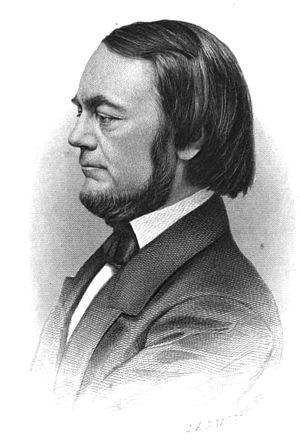
Notes américaines, en anglais American Notes for General Circulation, est le récit par Charles Dickens de son voyage en Amérique du Nord, avec son épouse, au cours de l'année 1842. Publié par Chapman & Hall dès octobre, avec des illustrations de Marcus Stone, ce petit ouvrage est en majeure partie fondé sur les lettres envoyées à John Forster tout au long du séjour. Les Dickens avaient quitté Liverpool le 3 janvier et étaient revenus le 7 juin, les cinq mois s'étant passés à visiter les grandes villes des États-Unis et, pendant un mois, celles du Canada, où ils avaient partout reçu un accueil triomphal de la part des autorités, des sommités littéraires et du public.